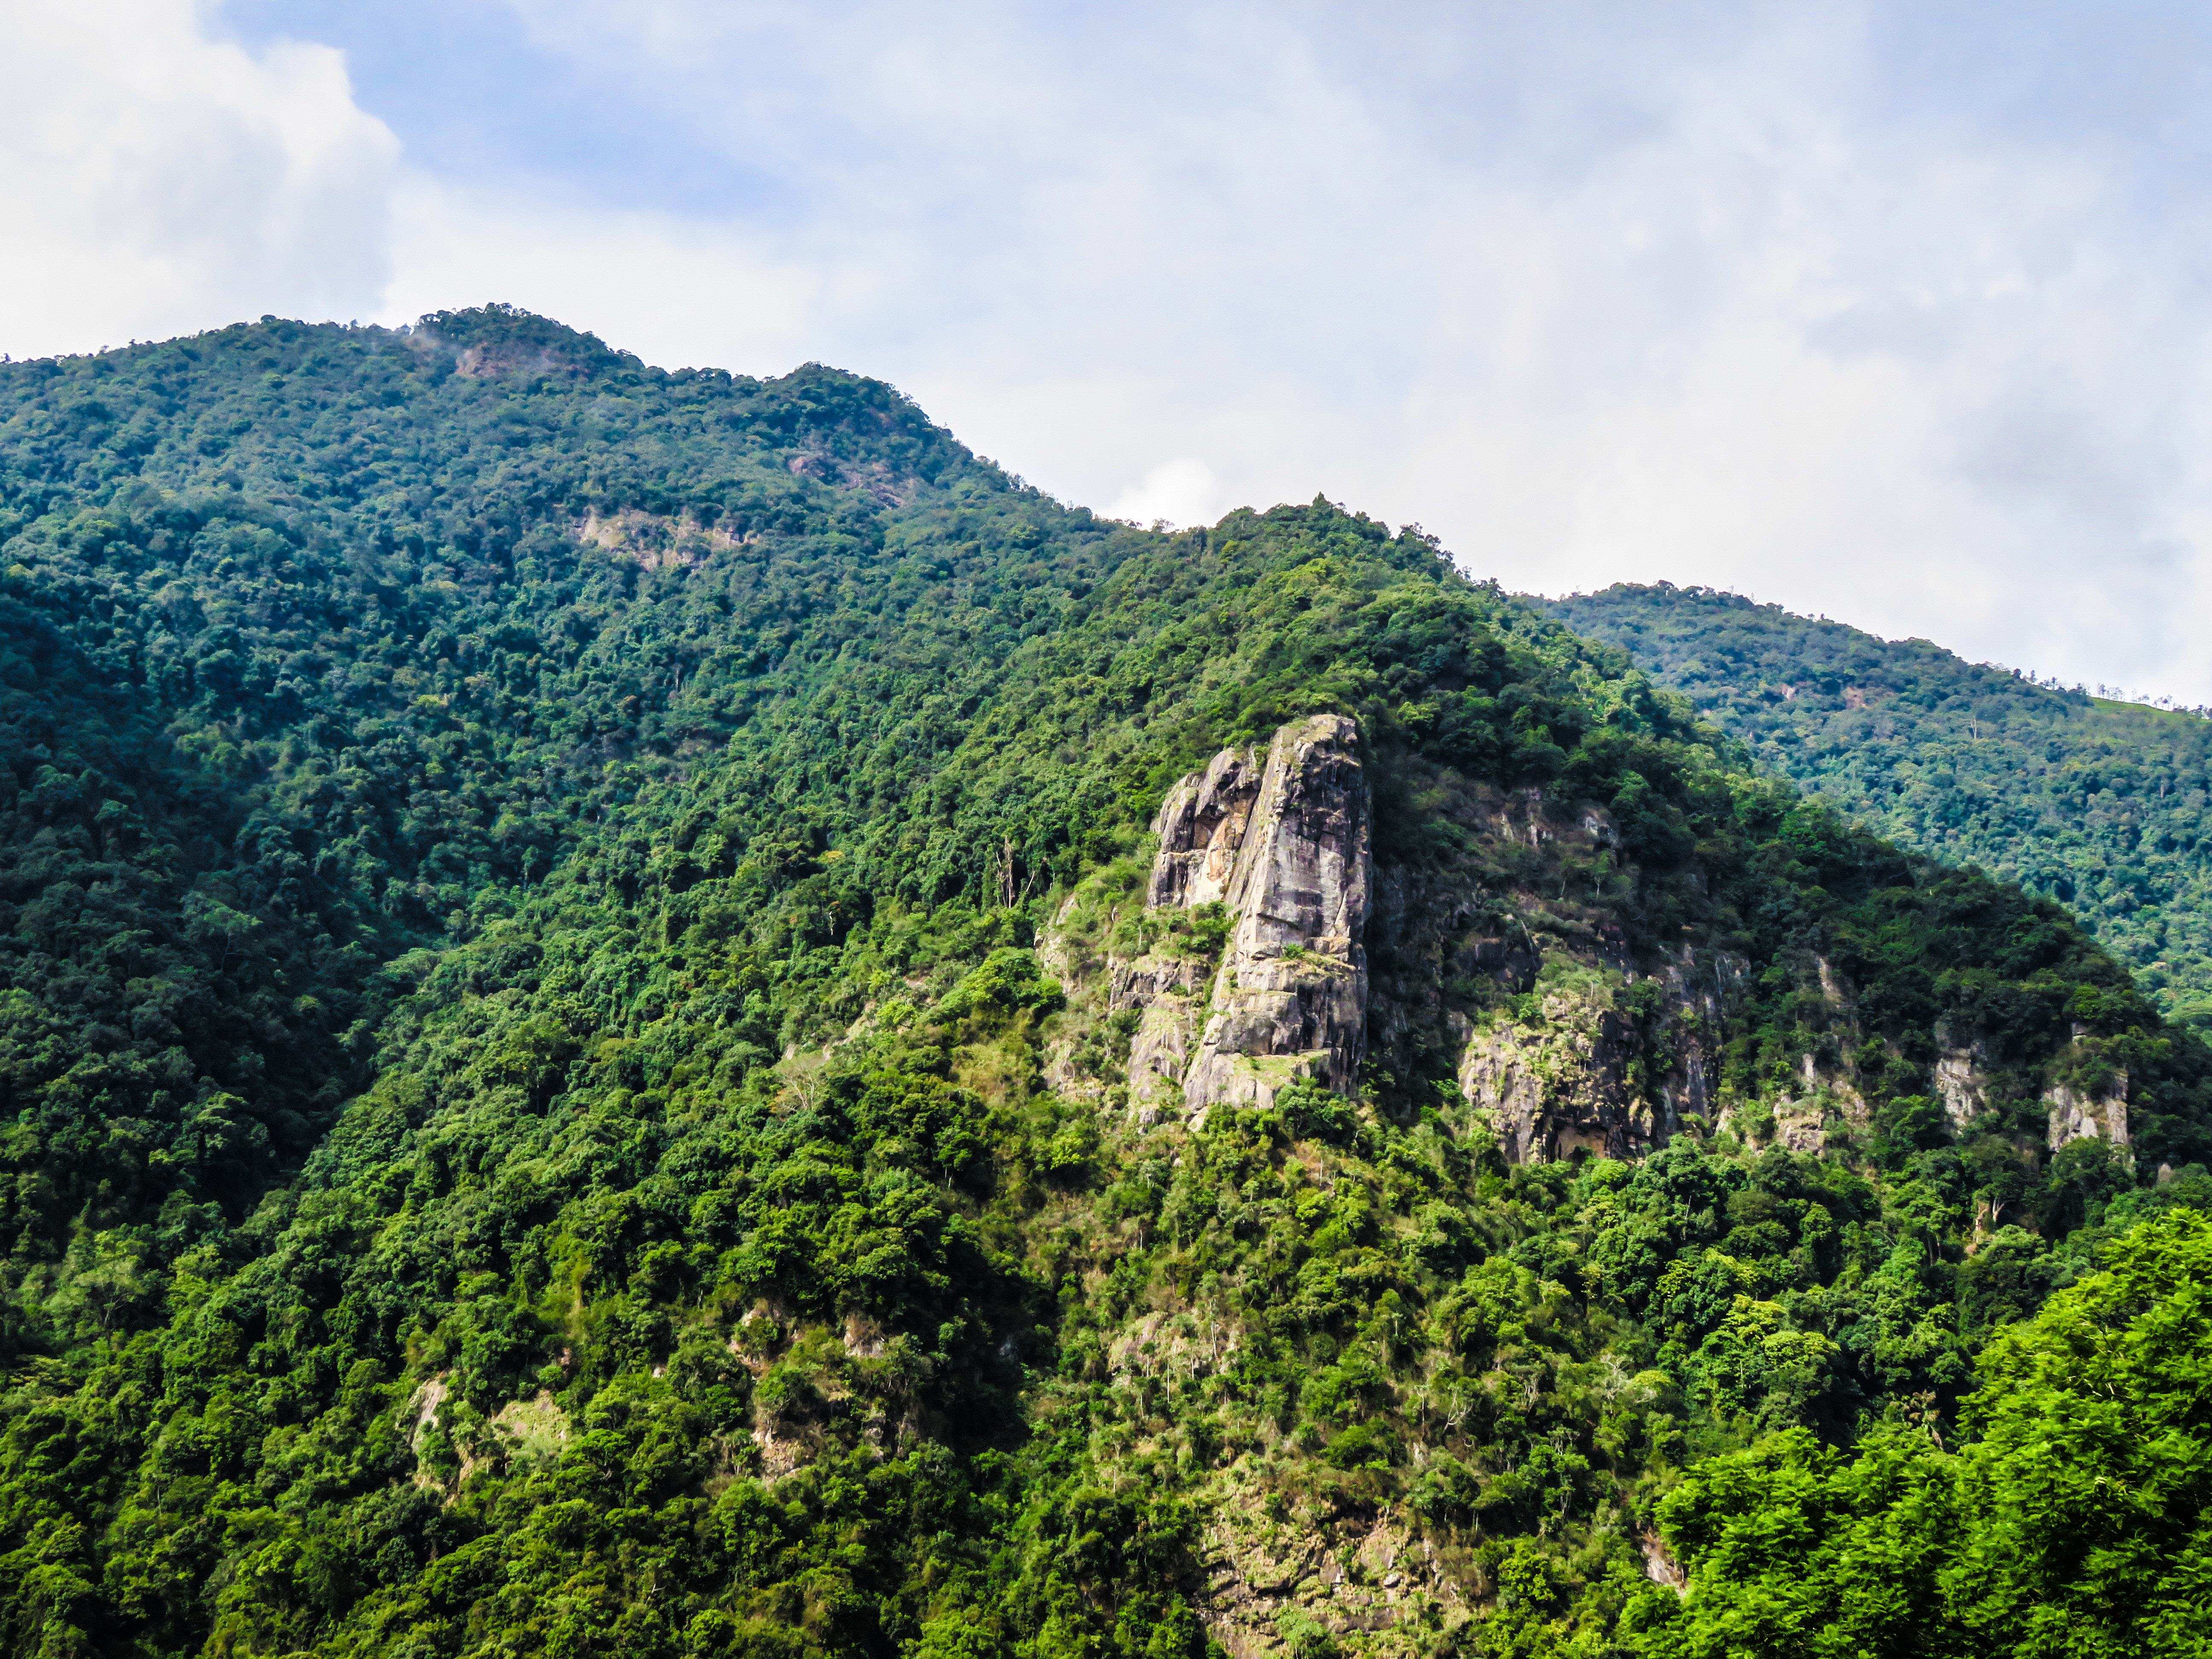
landscape, tree, nature, forest, mountain, hill, flower, valley, mountain range, green, jungle, terrain, ridge, vegetation, rainforest, plantation, plateau, habitat, ecosystem, rural area, landform, biome, natural environment, geographical feature, woody plant, mountainous landforms